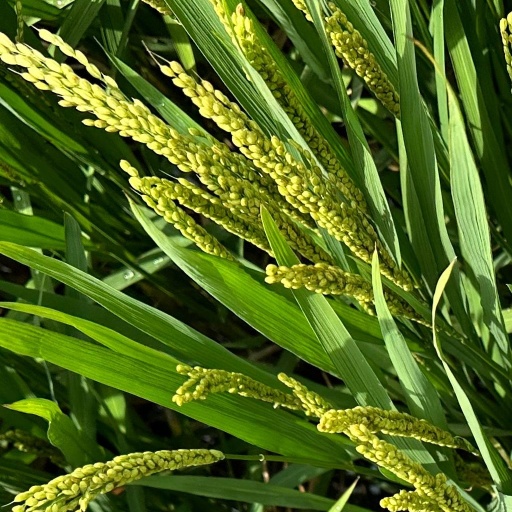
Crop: rice